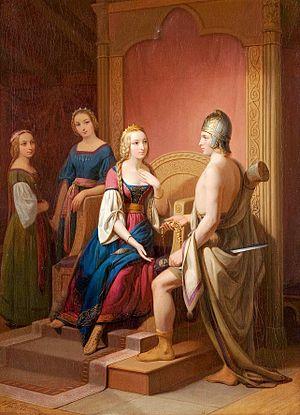
Dans la mythologie nordique, quelque peu christianisée, le collier des Brísingar est le collier de la déesse Freyja.
Dans la mythologie nordique, quelque peu christianisée, le collier des Brísingar est le collier de la déesse Freyja.
Nils Johan Olsson Blommér est un peintre suédois appartenant au mouvement romantique.